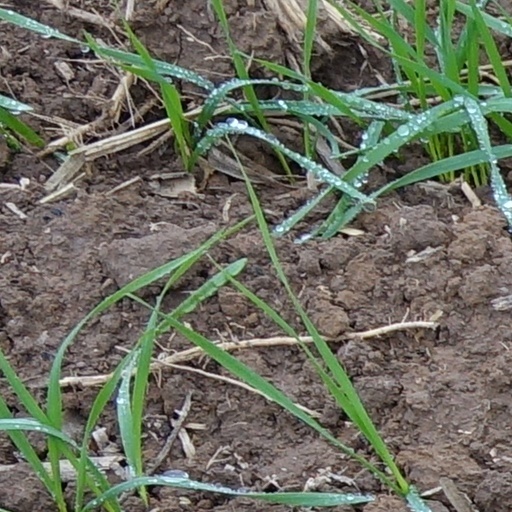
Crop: wheat